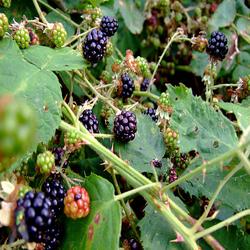
Label: Blackberry